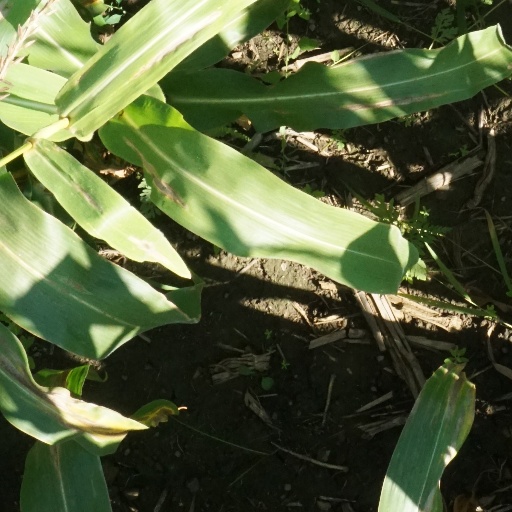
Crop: maize; corn